Edward Mitchell Bannister

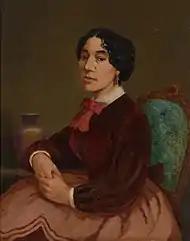
"Portrait of Christiana Carteaux Bannister", Edward Mitchell Bannister,

Bannister received his first oil painting commission, "The Ship Outward Bound", in 1854 from an African American doctor, John V. DeGrasse. Jacob R. Andrews, a gilder, painter, and member of the Histrionic Club, created the commission's gilt frame. DeGrasse later commissioned Bannister to paint portraits of him and his wife. Patronage like DeGrasse's was critical to Bannister's early career, as the African American community wanted to support and highlight its contributions to high culture. African Americans found portraiture an "ideal medium" for expressing their freedom and opportunity, which is probably why most of Bannister's earliest commissions are within that genre.